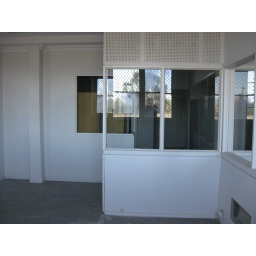
The old H.B.Brady Ceiling plant in Bayswater. Offices shot through a broken window pane.